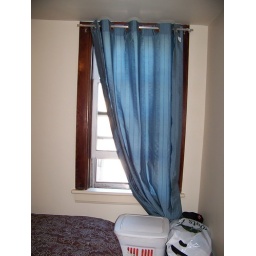
window in the master bedroom